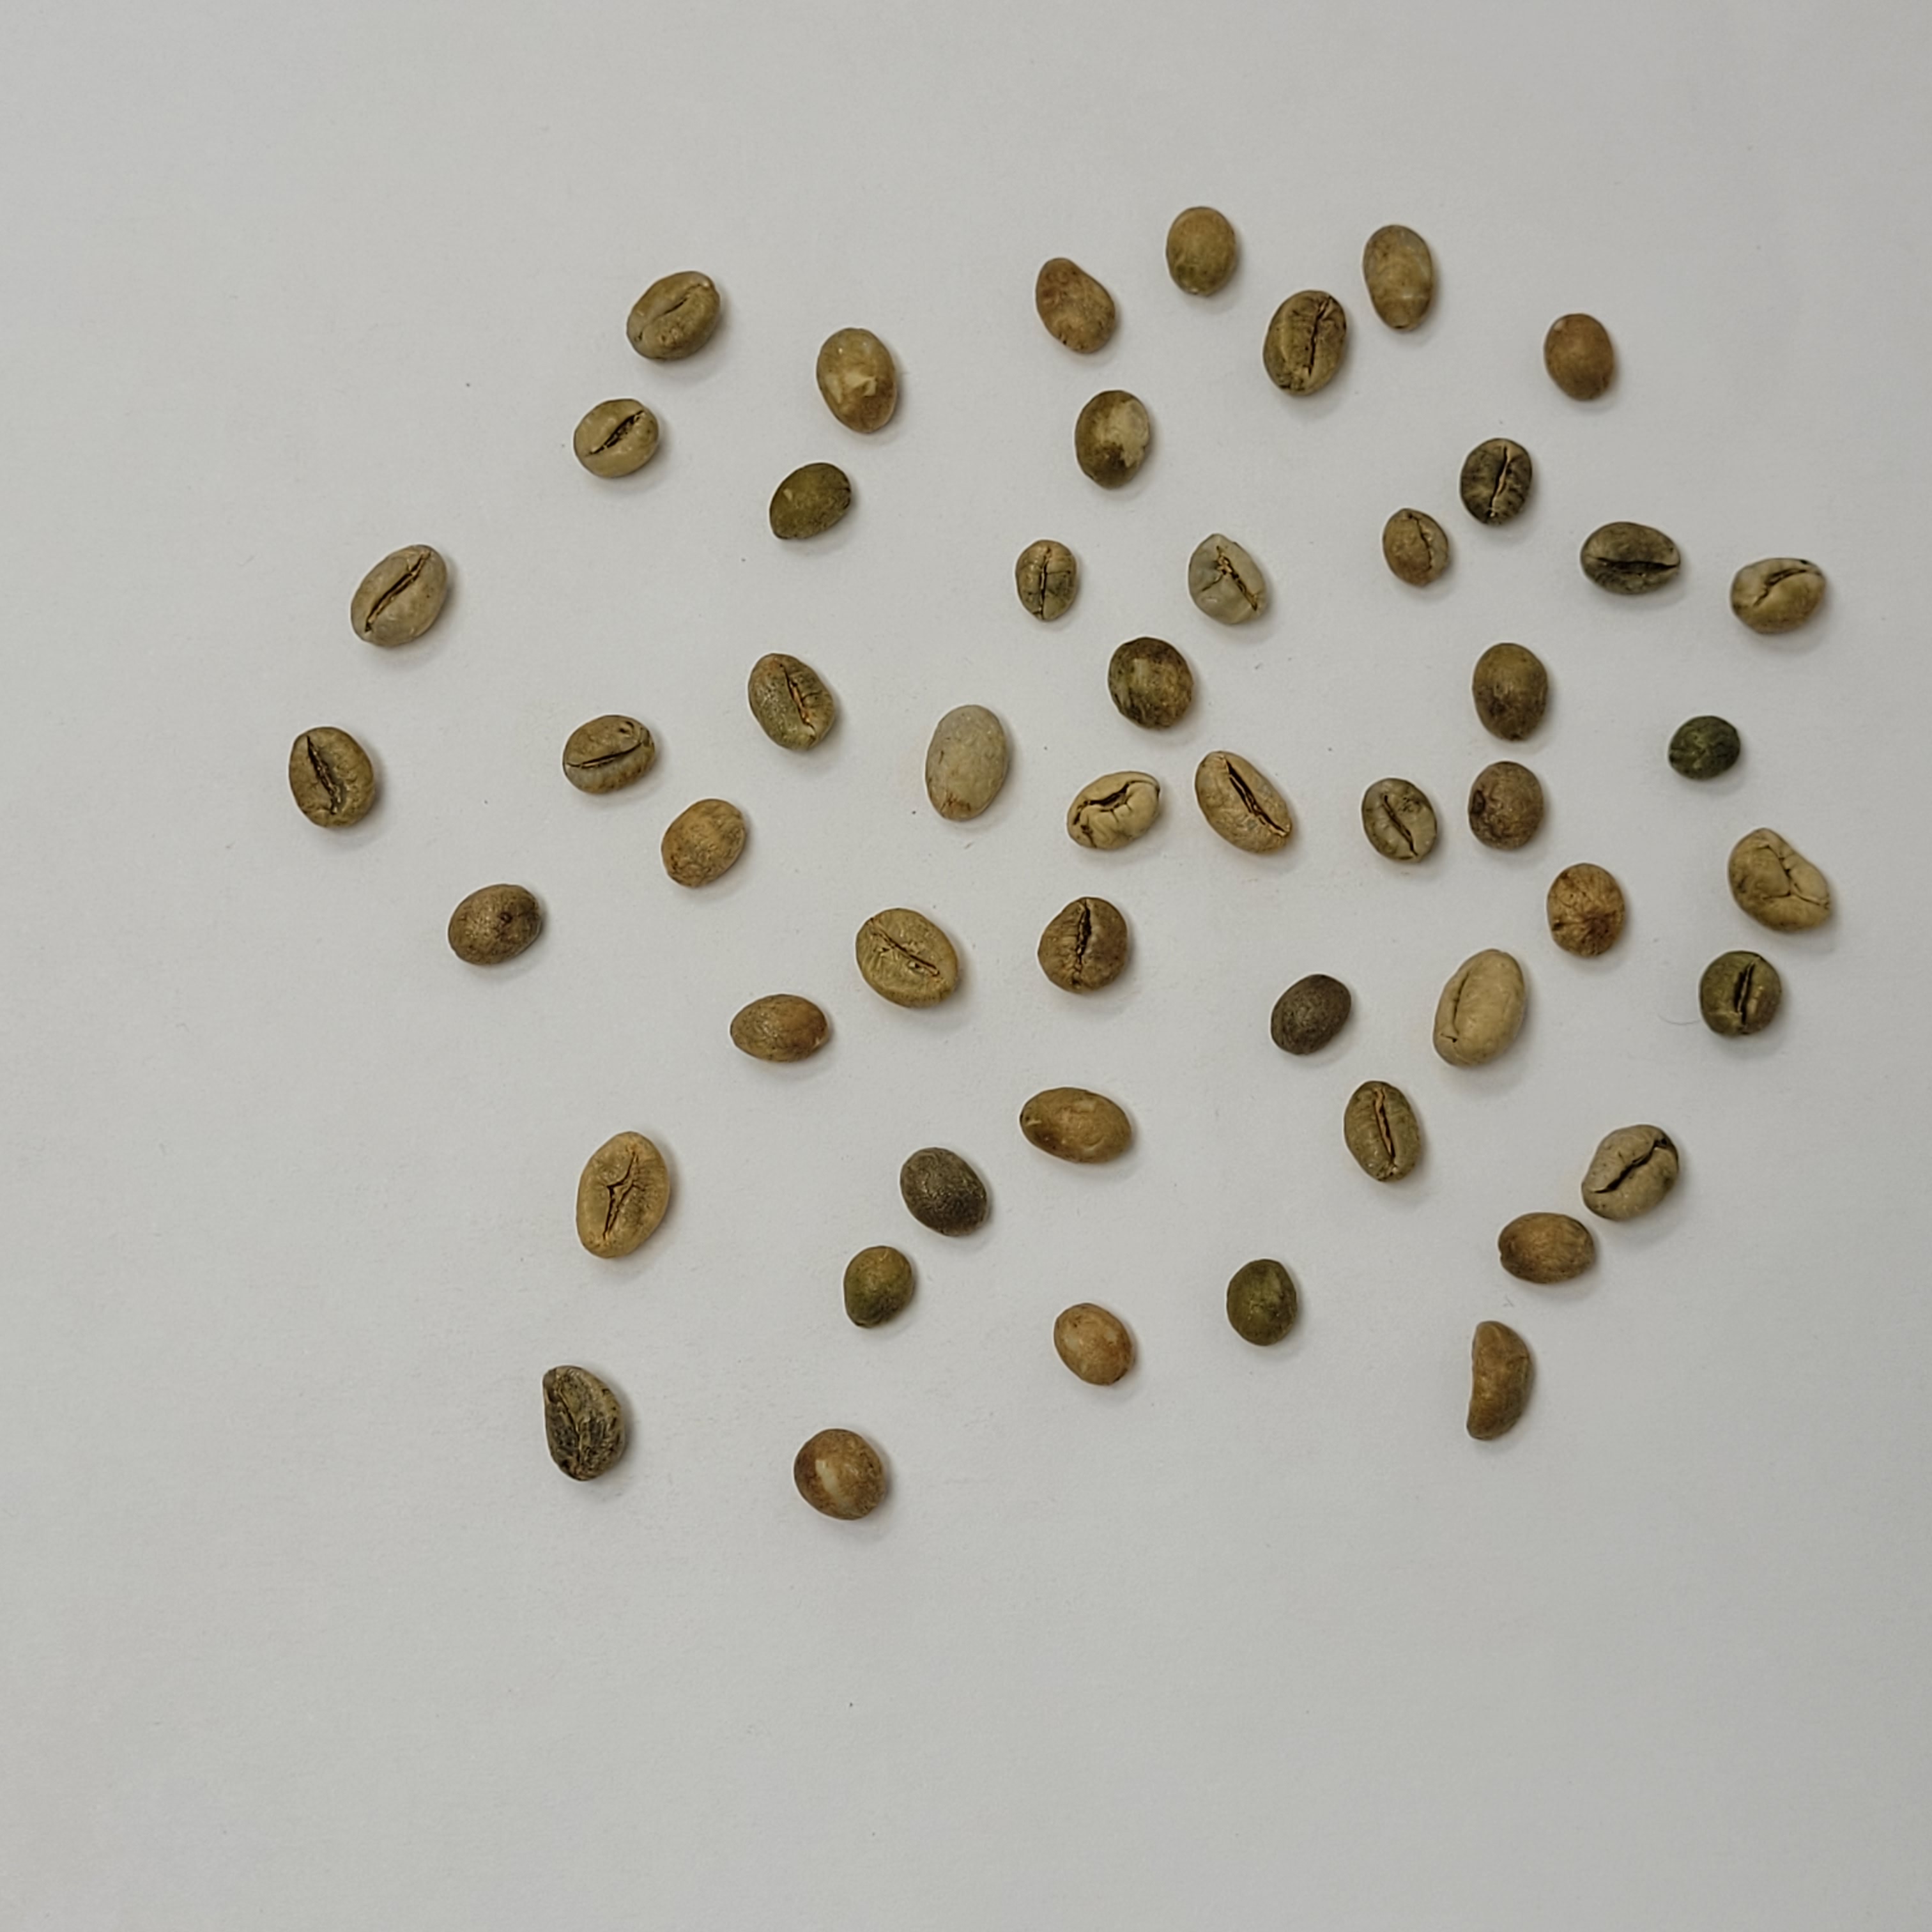
Coffee bean quality grade: PB-I